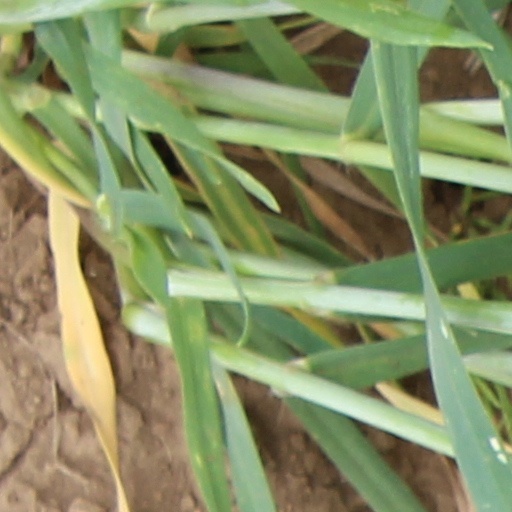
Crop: wheat